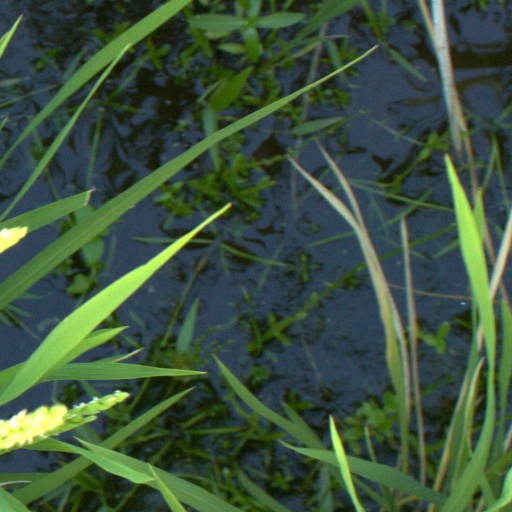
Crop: rice